Vanajan Autotehdas

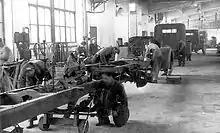
The Yhteissisu assembly line at an early stage of the production

The first lorry made in Vanaja was a Sisu S-22 prototype, which rolled out of the factory door on 1 August 1945. After a short and intensive testing period, serial production began on 29 October 1945 but because of a shortage of materials and component quality problems, the first vehicles were not ready until early 1946. The capabilities of the domestic suppliers proved to be very limited and the company was dependent on imported gearboxes, steering components, drive shafts and electrical systems until domestic companies could set up their own production. The Finnish suppliers were unable to meet the requirements with the available materials and experienced severe quality problems. Total production in 1946 was 147 Sisu S-22 vehicles, which was far below the target of 2,000 vehicles. The original, calculated price per vehicle had been 765,000 marks but the eventual cost was 800,000 marks.